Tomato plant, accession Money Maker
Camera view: horizontal (90 deg, fisheye); turntable rotation: 240 degrees
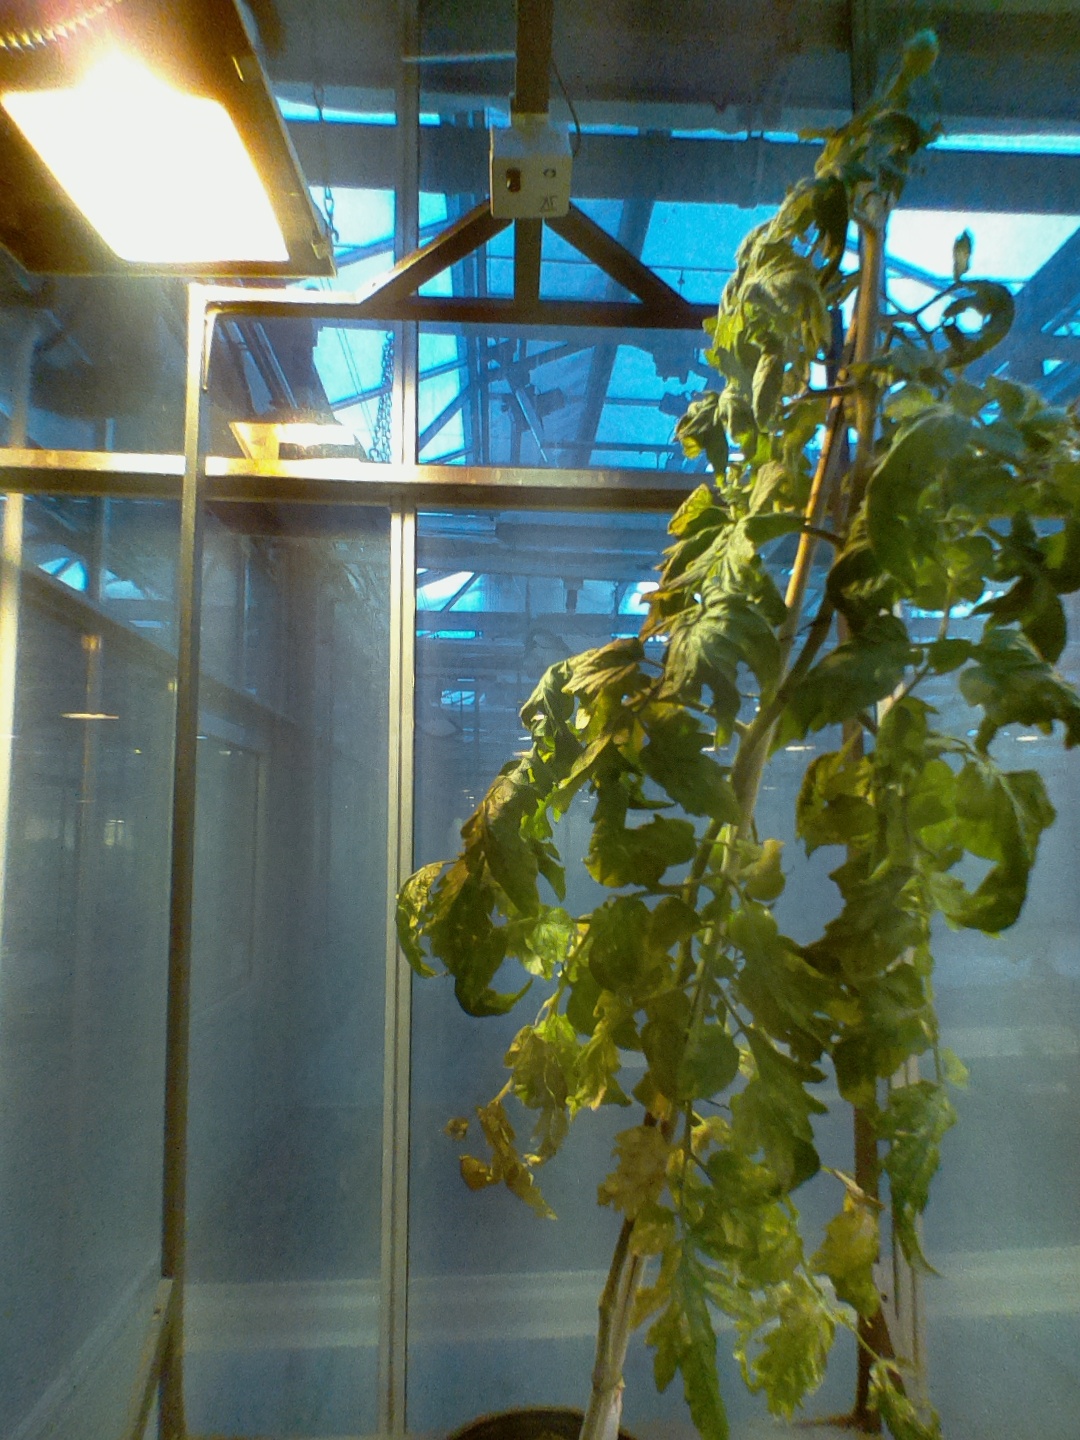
BBCH growth stage 77: 70%-80% of final fruit size